Bengali Muslims

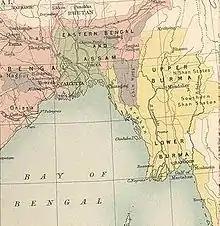
East Bengal's Muslim majority areas highlighted in green on a religious demography map of British India, 1909

Historical Islamic kingdoms that existed in Bengal employed several clever technologies in numerous areas such as architecture, agriculture, civil engineering, water management, etc. The creation of canals and reservoirs was a common practice for the sultanate. New methods of irrigation were pioneered by the Sufis. Bengali mosque architecture featured terracotta, stone, wood and bamboo, with curved roofs, corner towers and multiple domes. During the Bengal Sultanate, a distinct regional style flourished which featured no minarets, but had richly designed mihrabs and minbars as niches.